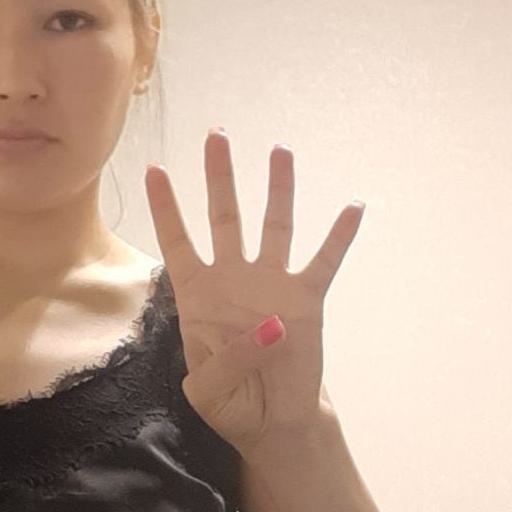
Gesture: four